Milestone Media

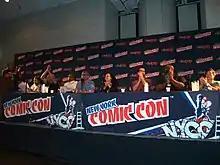
The "Return to the Dakota Universe" panel at the 2017 New York Comic Con. From left to right: DC Vice President of Creative Affairs Dan Evans (at the podium), Kyle Baker, Denys Cowan, Derek T. Dingle, Reginald Hudlin, Alice Randall, Greg Pak, Ken Lashley, and Jim Lee. Close-ups of the panelists can be found <a href="https%3A//commons.wikimedia.org/wiki/Category%3AThe_Return_of_the_Dakota_Universe_panel_at_the_2017_New_York_Comic_Con">here

Since 2008, the Milestone Universe and characters were revived and merged into the DC Universe proper. Examples of the integration included Static joining the Teen Titans; Static, Icon, Rocket and Hardware appearing in the "Young Justice" TV series; various character appearances in "The Brave and the Bold"; and the Shadow Cabinet appearing in "Justice League of America". An ongoing series starring Static was included in the initial 2011 launch of The New 52, but was cancelled after eight issues.